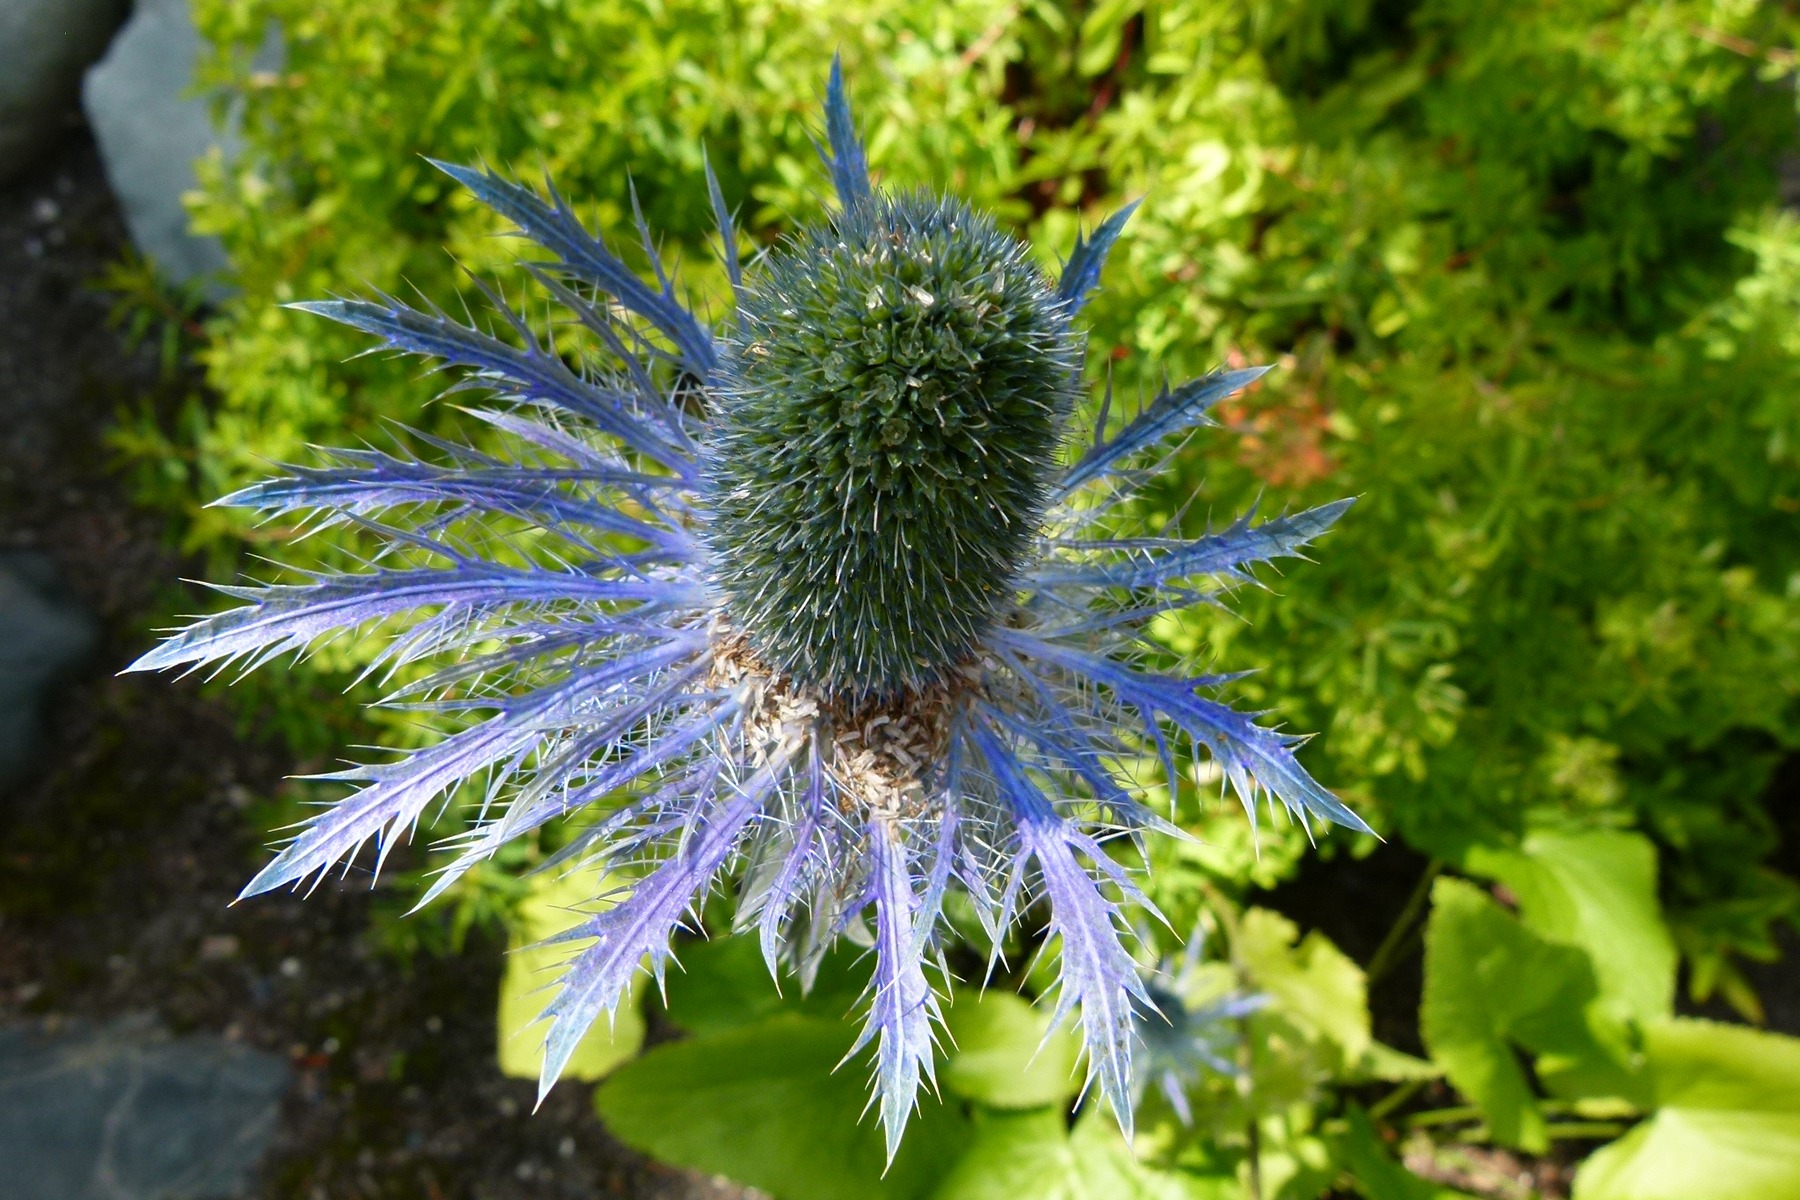
nature, prickly, plant, leaf, flower, bloom, thorn, floral, green, produce, macro, botany, blooming, blue, garden, flora, wildflower, thistle, macro photography, flowering plant, daisy family, land plant